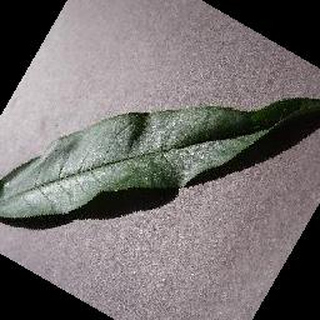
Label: healthy_peach